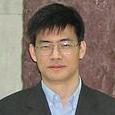
Age: 43